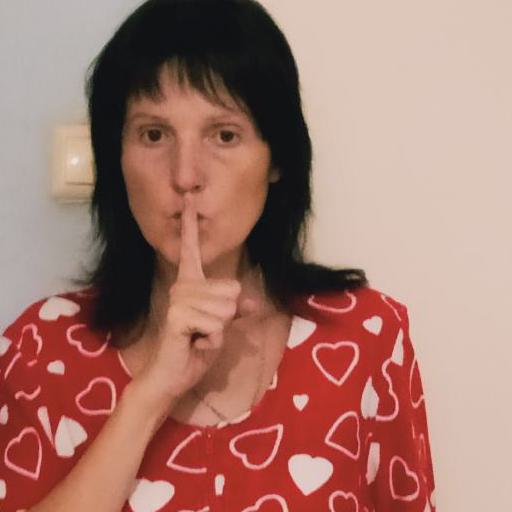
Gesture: mute